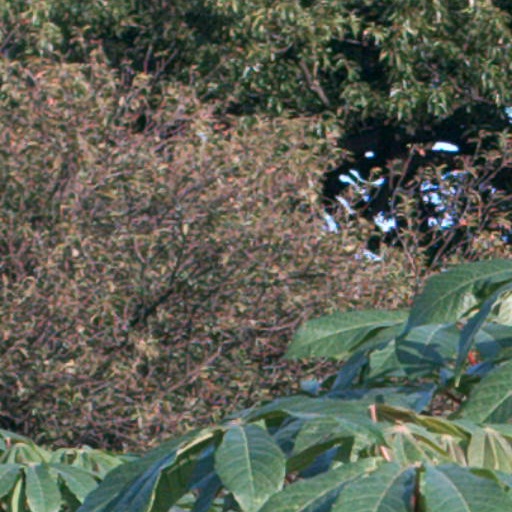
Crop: cassava